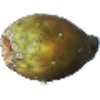
Label: Cactus fruit 1